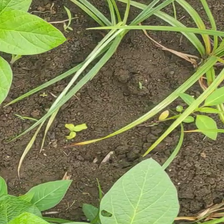
Weed species: Lavhala_(Cyperus_Rotundus)